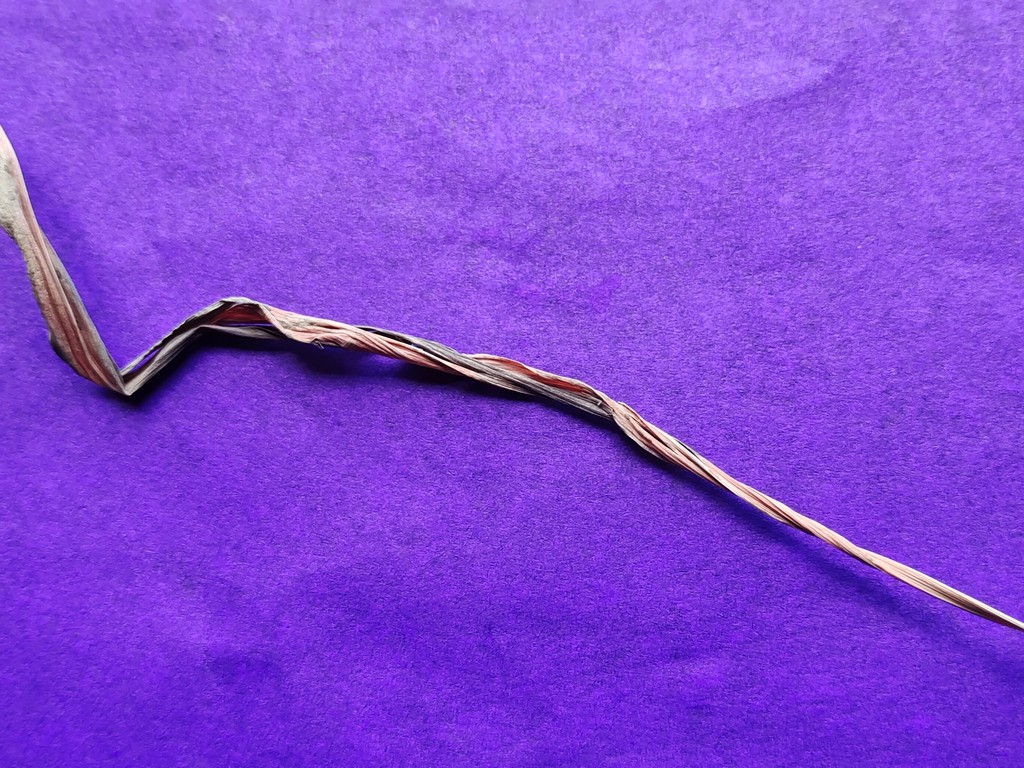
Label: Dried